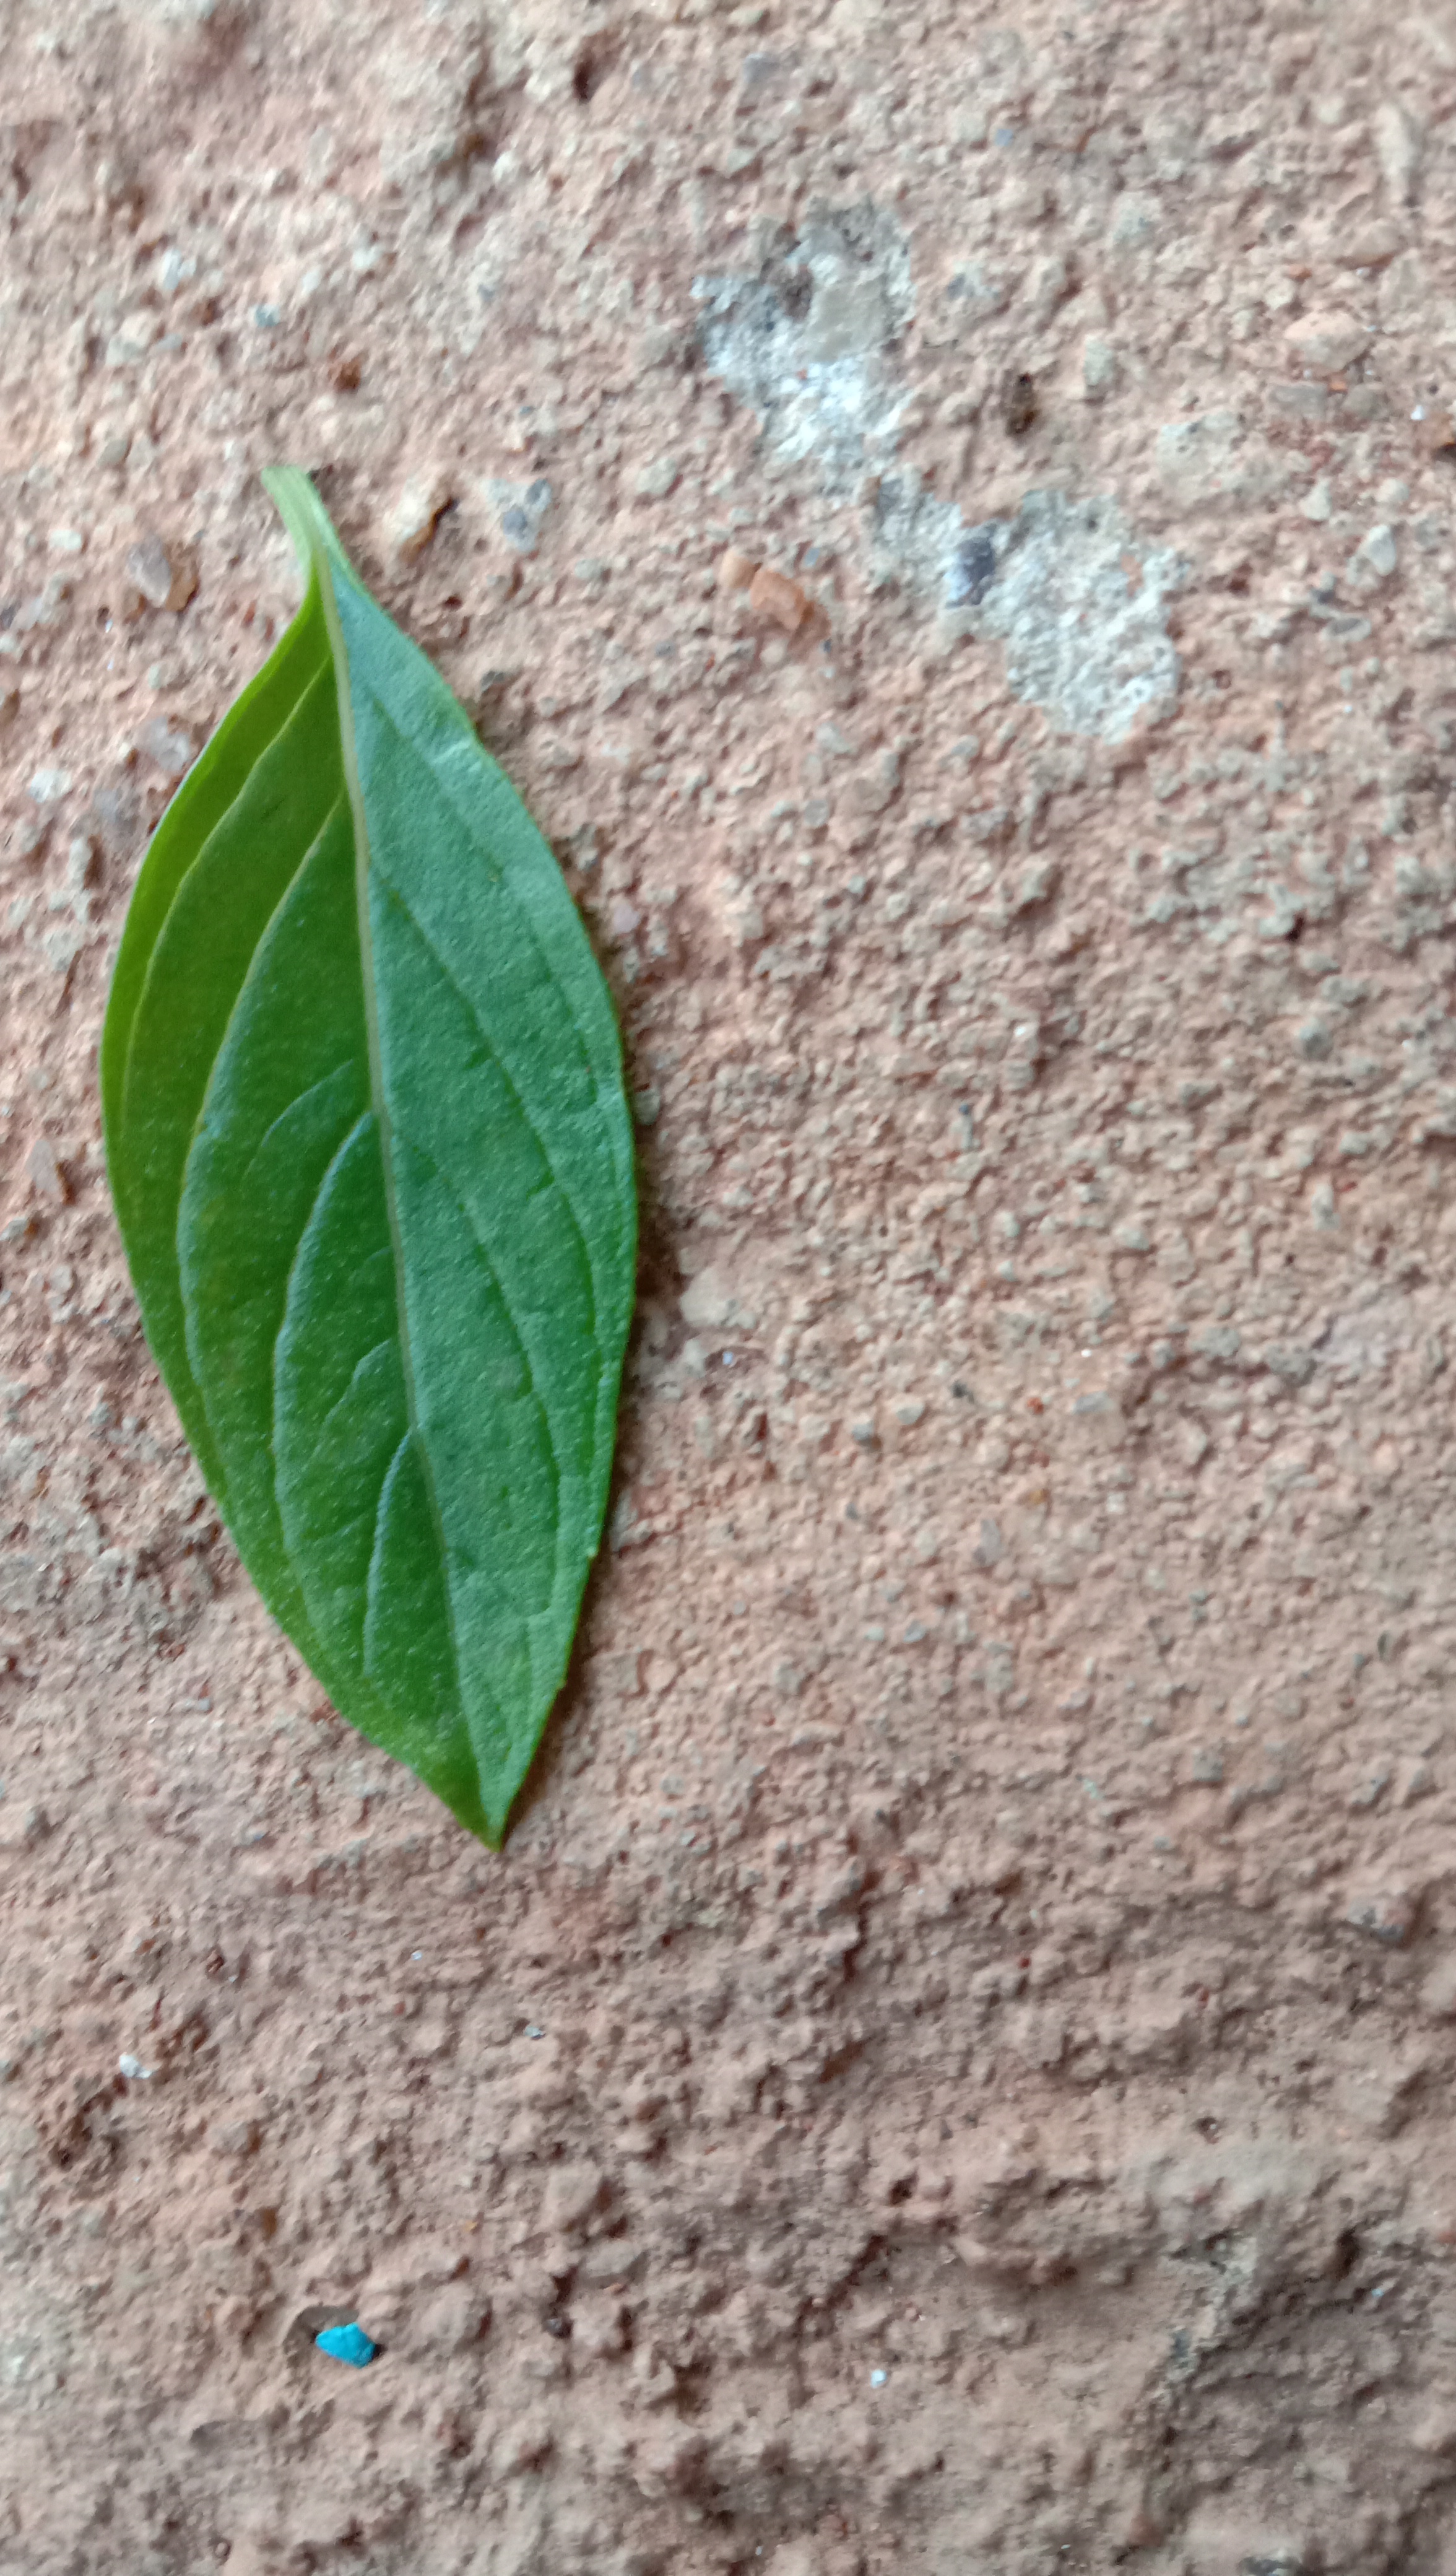
Plant: kamakasturi